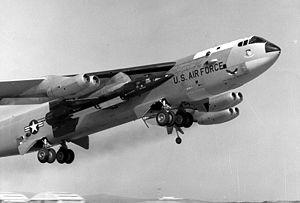
Le Boeing B-52 Stratofortress est un bombardier stratégique subsonique à réaction et à long rayon d'action mis en service en 1955 dans l'United States Air Force. La société Boeing, qui l'a conçu et construit, participe encore à sa maintenance et à son amélioration. Il peut transporter jusqu'à 31 500 kg de munitions air-sol et parcourir plus de 14 000 km sans ravitaillement. En 2017, l'USAF maintient 76 appareils en service.